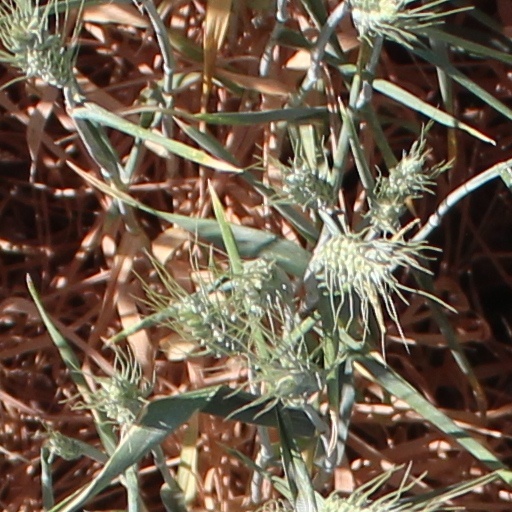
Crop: wheat